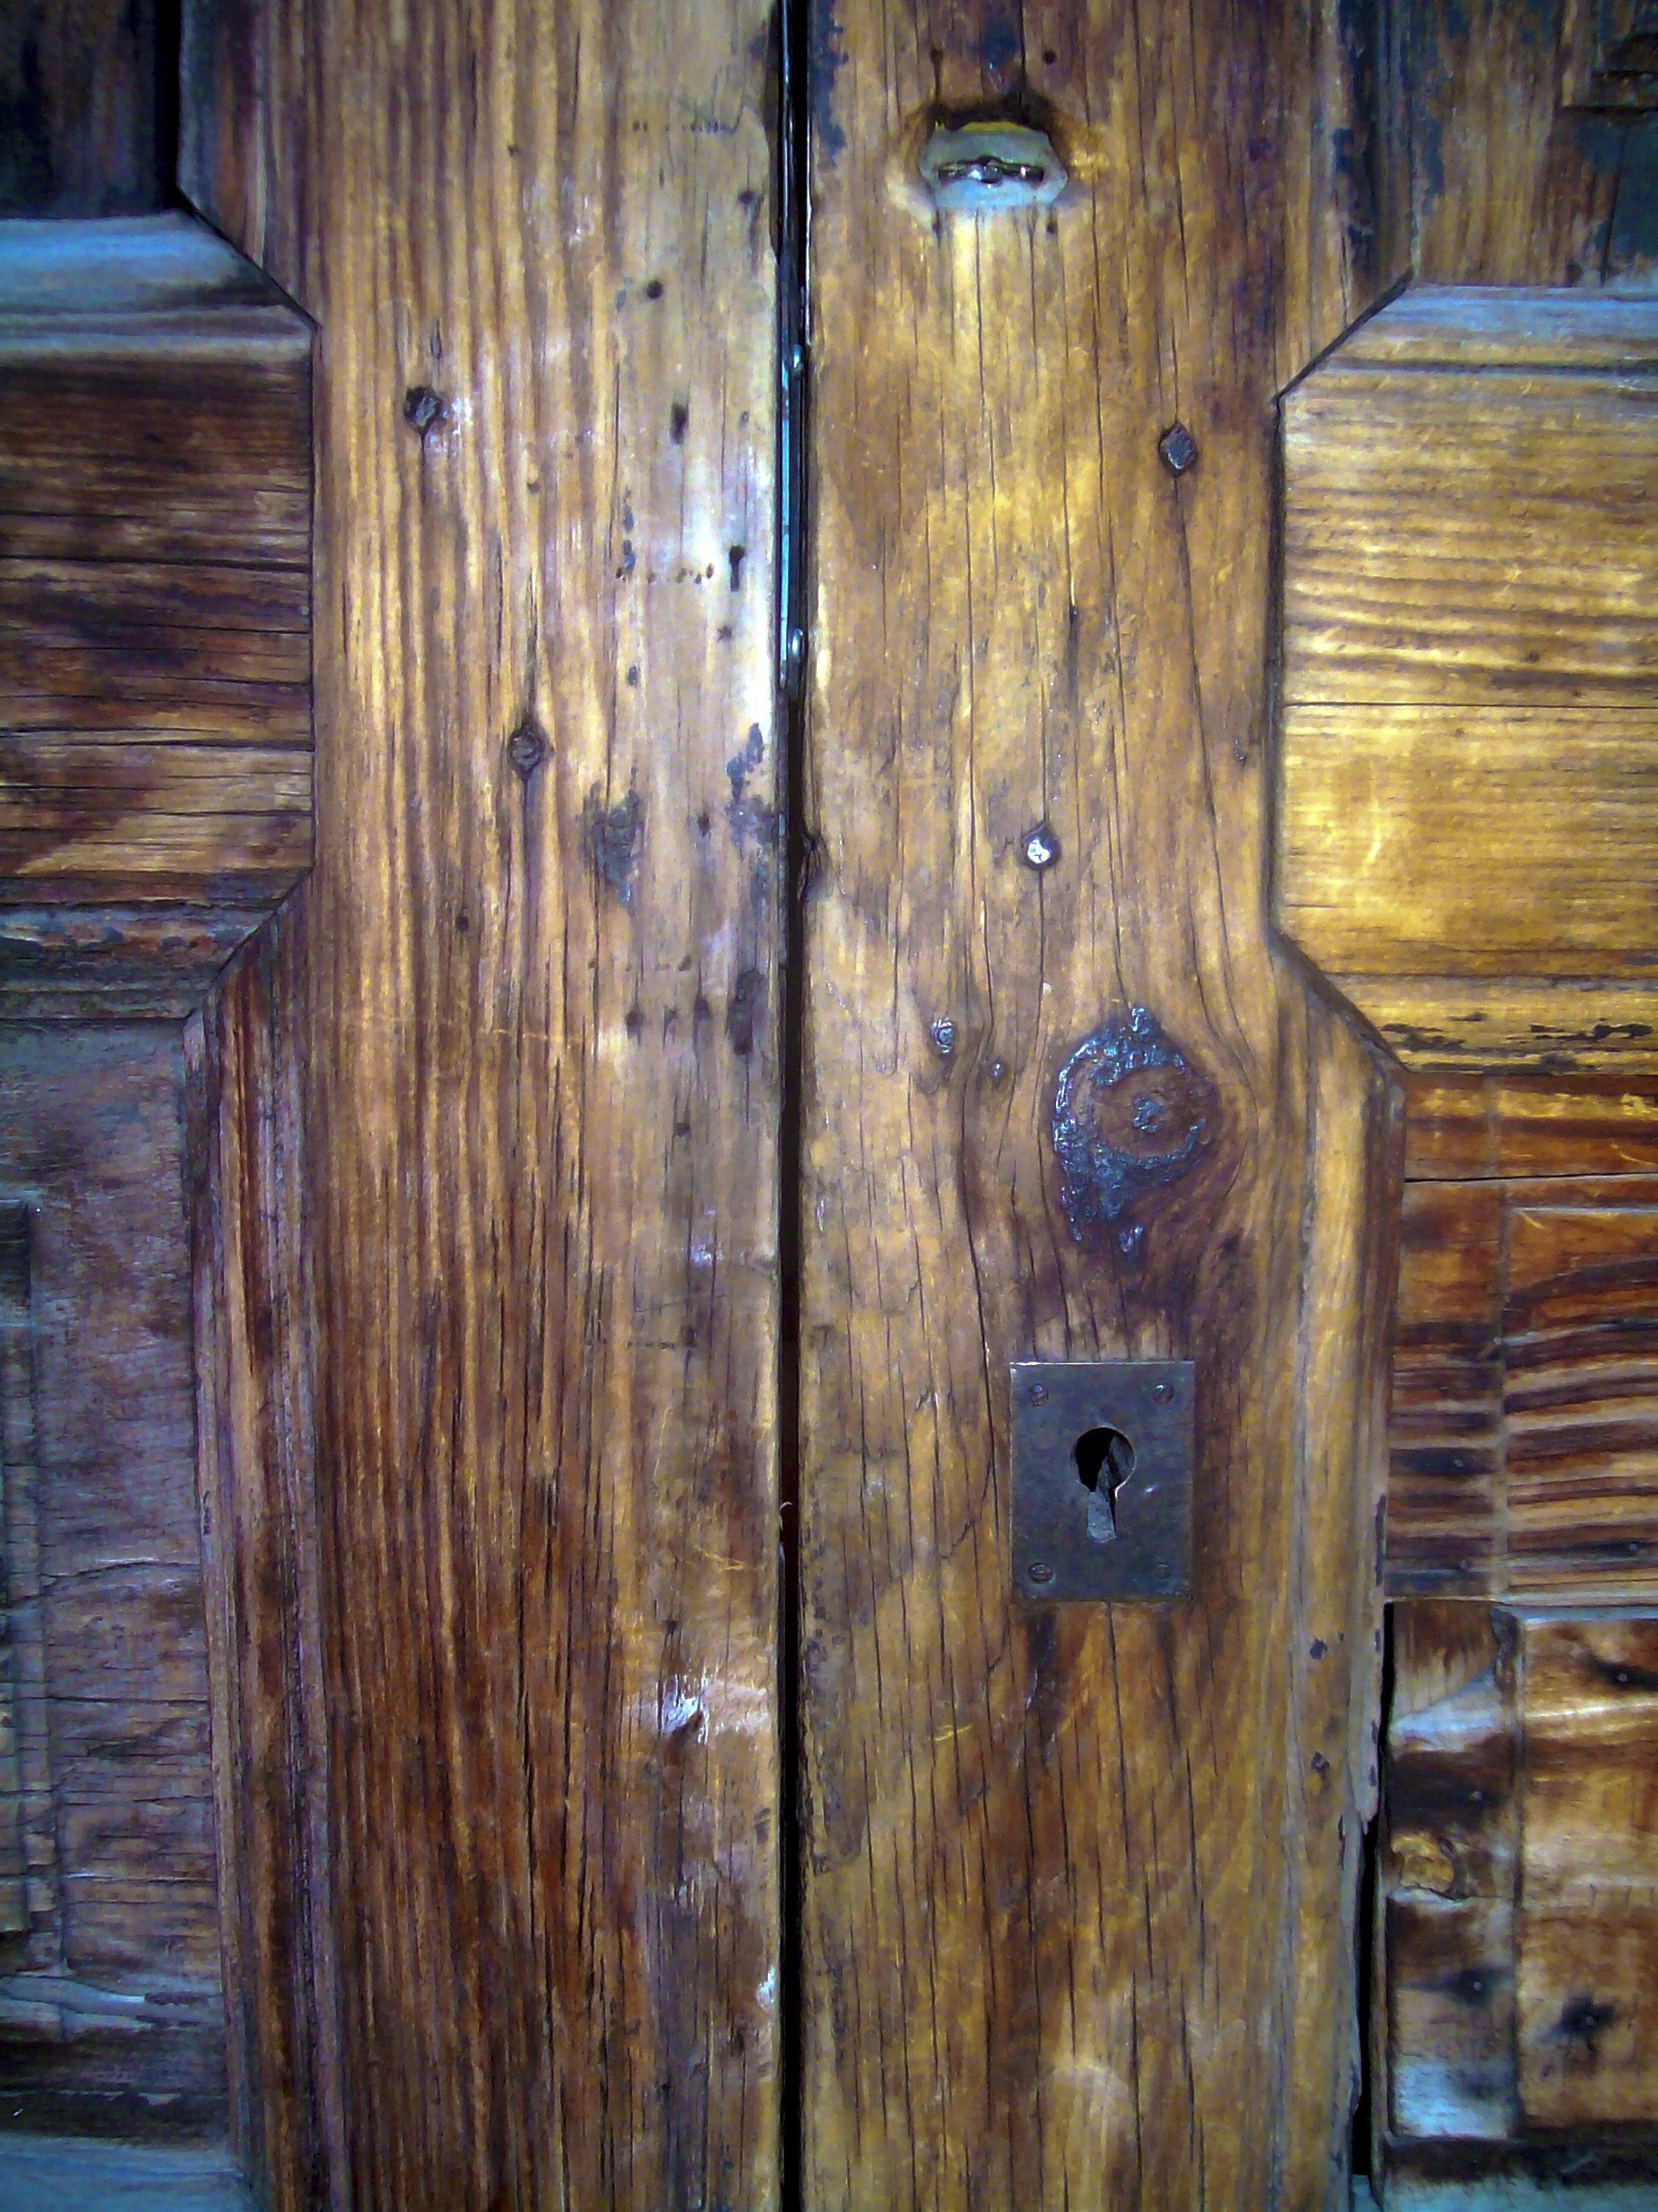
people, wood, floor, time, wall, furniture, door, elder, hardwood, lock, cracks, old door, soledad, flooring, wood flooring, man made object, wood stain